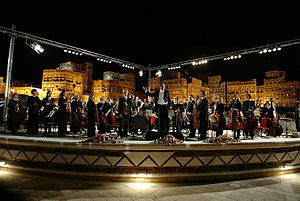
Europa Philharmonie
Europa Philharmonie
Europa Philharmonie er et europæisk symfoniorkester med medlemmer fra EU og musikere fra hele verden, som nu bor forskellige steder i Europa. Orkestrets hovedsæde er i Baden-Württemberg, Tyskland og støttes af Europa Philharmoniens venneforening. Grundlægger og chefdirigent er Reinhard Seehafer. Orkestret bliver rådgivet af et kunstnerisk team, som består af musikere fra orkestret. Medlemmerne repræsenterer netop deres respektive lande og arbejder ulønnet med at videregive deres erfaringer fra hjemlandet.